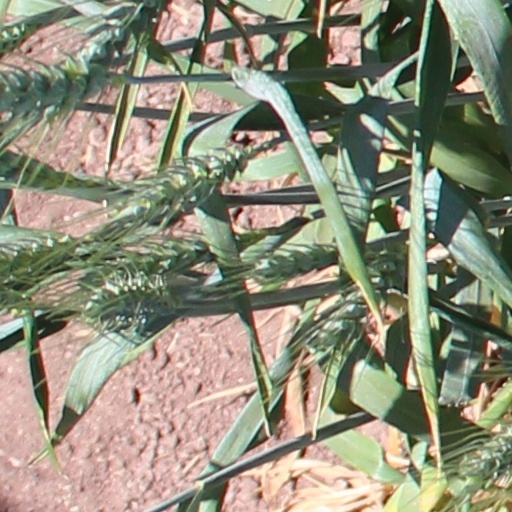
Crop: wheat